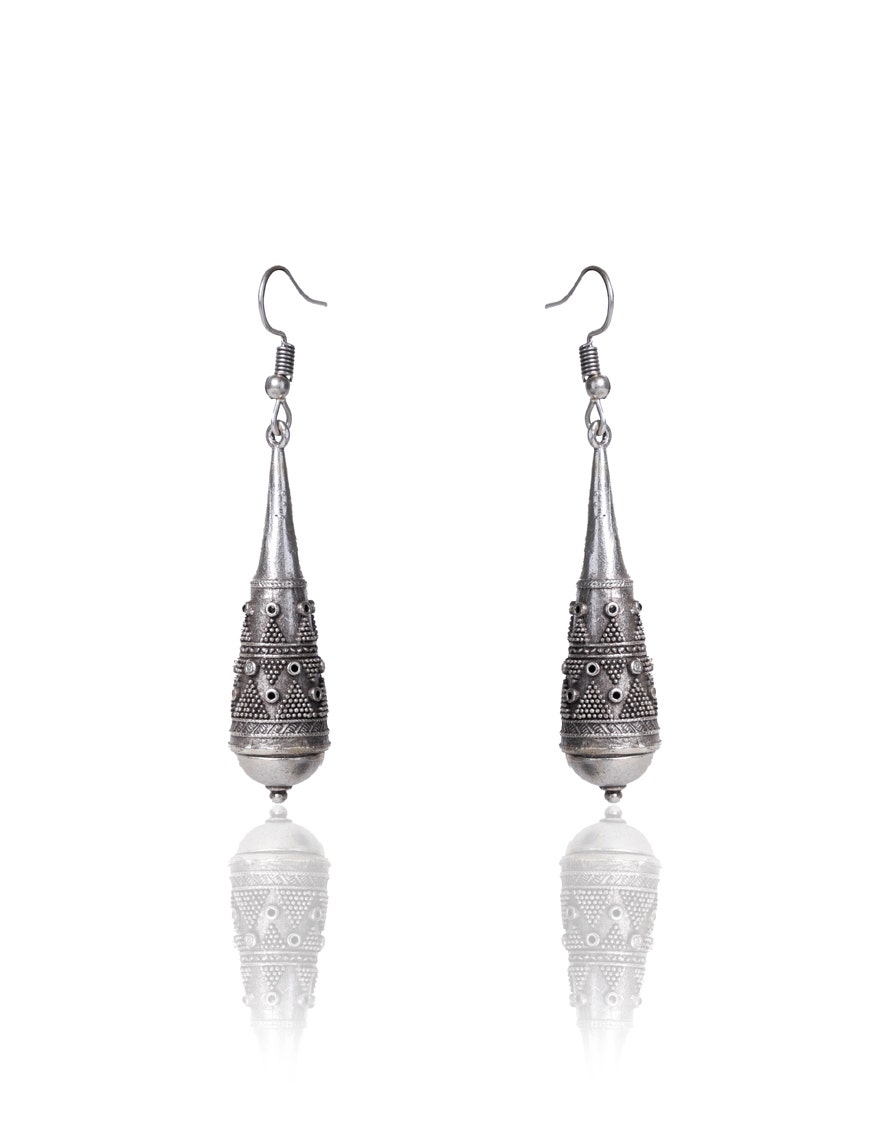
silver khan earring